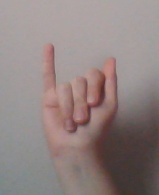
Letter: meem